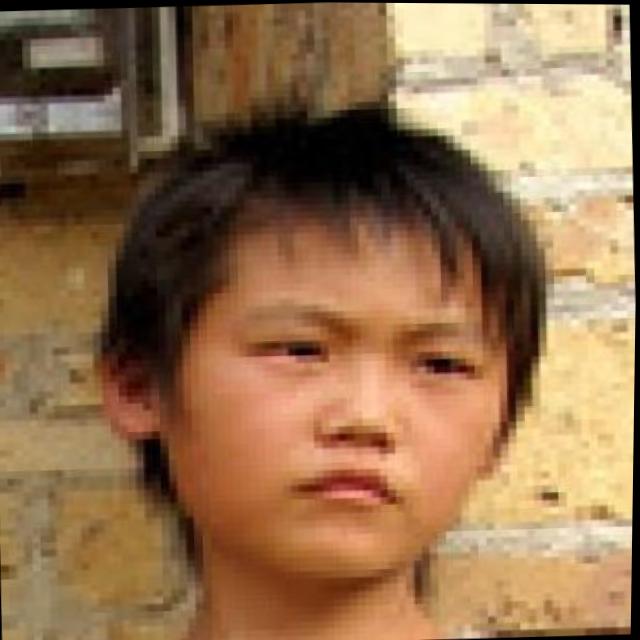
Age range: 13-20